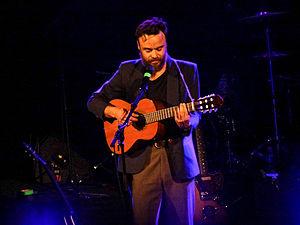
Little Joy est un groupe de rock américain. Le groupe est indie parce que très diversifié et expérimental dans ses influences et son style musical. Les trois musiciens membres du groupe ont commencé à collaborer en 2007 et l'album, intitulé Little Joy est publié en novembre 2008, sur Rough Trade.